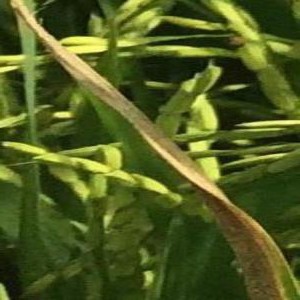
Disease: Bacterialblight